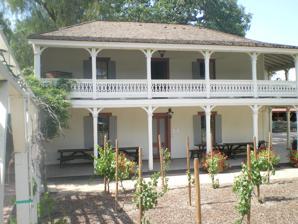
Building: Leonis Adobe
Country: United States of America
Year built: 1844
Historic house in California, United States United States historic place The Leonis Adobe U.S. National Register of Historic Places Los Angeles Historic-Cultural Monument No. 1 The Leonis Adobe, 2008 Show map of the Los Angeles metropolitan area Show map of California Show map of the United States Location 23537 Calabasas Rd., Calabasas , California Built 1844 Architectural style Monterey Colonial , Adobe , Queen Anne NRHP reference No. 75000433 LAHCM No. 1 Significant dates Added to NRHP May 29, 1975 Designated LAHCM August 6, 1962 The Leonis Adobe is a historic adobe located in what is now Calabasas , California . One of the oldest surviving private residences in Los Angeles County and one of the oldest surviving buildings in the San Fernando Valley , it  was  built in 1844 and was occupied by the wealthy rancher Miguel Leonis (October 20, 1824 – September 20, 1889) until his death. Afterward, the property was the subject of a legal dispute between his common law wife Espiritu Chijulla (1836 – May 10, 1906), heirs, and a daughter born out of wedlock; the dispute lasted more than 15 years in the courts. In 1961, the adobe had fallen victim to vandalism, and its owner applied for a permit to raze the structure and erect a supermarket in its place. Preservationists succeeded in having the adobe declared Los Angeles Historic-Cultural Monument #1 in 1962, saving it from the wrecking ball at the last minute. It was listed on the National Register of Historic Places in 1975. The adobe was restored and is operated as a living museum. History Early years The original portion of the adobe dates to 1844, but little is known about its use before it was acquired by Miguel Leonis. Some reports indicate that the adobe served as a stagecoach stop on the Camino Real between Mission San Buenaventura and Mission San Fernando Rey de España . Under Miguel Leonis The adobe was acquired by Miguel Leonis (1824–1889) in the 1850s or 1860s. Leonis was a bearded, 6-foot-4-inch (1.93 m) native of Cambo-les-Bains , a town in the traditional Basque province of Labourd in the French Pyrenees . He controlled much of the west end of the San Fernando Valley and part of Ventura County. The adobe was built in stages and, by the 1870s, Leonis had extensively enlarged and remodeled the dwelling into the Monterey Colonial -style mansion that remains today. He walled in the upper and lower porches to add more rooms. He added a Queen Anne-style veranda on the front of the house and paneled the walls of the living room. Leonis came to Southern California as "an ignorant Basque sheep herder and blossomed into a robber baron holding feudal sway by the aid of a small army of vaqueros ." The first land he acquired was the 1,100-acre (4.5 km 2 ) Rancho El Escorpión , in what is now the West Hills section of Los Angeles. He started as an employee at the ranch and bought half of the ranch from its owner when he became ill. The other half of the ranch was owned by a widowed mission Indian, Espiritu Chujilla . Leonis acquired Espiritu's land by marrying her, though the marriage was later denied by Leonis. He added to his holdings using the California homestead laws. Wherever his livestock grazed, he built a shack and had one of his 100 employees become a "tenant" to support his claim under the homestead law. To prevent competing homestead claims, Leonis and his vaqueros were in constant conflict with squatters. In 1875, a conflict with a group of former Union soldiers who tried to settle on his lands led to two weeks of violence and killings, culminating in a battle in what is now Hidden Hills . It was said that at the time of his death: "His flocks and herds ranged over a hundred hills, and his lands were measured in mileage rather than acres. When he died he left an estate valued at approximately $1,000,000." Espiritu Chujilla and the legal battle over Leonis' estate Main article: Espíritu_Chijulla § Legal_battle In 1889, Leonis died from wounds suffered by falling off and being run over by his wagon near Cahuenga, California . The accident was said to have resulted from his unsteady condition after "too free indulgence in sour wine." After his death, his will was read, identifying Espiritu Chujilla as his "faithful housekeeper" and leaving her only $10,000 with the balance of his estate going to his siblings. The Los Angeles Times reported that the entire French population was surprised that he left such a small sum to the woman "who has for nearly thirty years been considered his wife." Espiritu contested the will, and a decade of court battles followed that were covered in detail by the Los Angeles press. At a jury trial in 1891, Espiritu called 40 witnesses who testified that Leonis had publicly acknowledged her as his wife. When Espiritu appeared in court dressed in black with mourning veil attached to a black flat straw hat, the Los Angeles Times described her as "a typical Mexican of the original cast," with "a very dark complexion, small black eyes, nose blunt, mouth large and lips tightly compressed when in repose." When Espiritu took the stand, she testified that she met Leonis at the Escorpion Indian camp in 1859, lived with him for 30 years, and even had a daughter with him who died before adulthood. The grave identifying Leonis as the deceased child's father was offered as proof of their relationship. When an old friend of Leonis reported that Espiritu had previously lived out of wedlock with two other men, the Times reported in detail on the "Sensational Disclosures." After a five-week trial, the jury took less than a day to return its verdict finding in favor of Espiritu and awarding her one-half of the Leonis estate. However, Espiritu's legal troubles continued, as competing claims were made to the lands and swindlers pursued the uneducated Espiritu's money. The estate produced a "hopeless jumble" of over 100 lawsuits and was "rich feeding for many law firms." A young Hollywood tavern owner persuaded Espiritu to appoint him as her agent and to sign a blanket conveyance of all her property to him on the pretense that it would be easier to transact business in his name; further litigation followed to recoup income taken for his own benefit and to contest conveyances and mortgages he had made to others. So completely was Espiritu taken advantage of that "it is said that she was at one time reduced to a diet of acorns which she picked up off the ground at her home, her property being so tied up in the courts." When the 65-year-old Espiritu married an 18-year-old man, the Los Angeles Times could not restrain itself, noting that her new husband was "barely out of pinafores" and that the "frisky" old woman's "affections appear to have been bubbling at a lively rate, in spite of her well-worn widow's weeds." Litigation over the estate continued until 1905, and Espiritu continued living at the adobe until her death in 1906. 1910s to 1940s When Espiritu died, her son (by her first marriage), Juan Menendez, moved into the adobe with his family. Menendez built the barn that stands at the back of the adobe. Menendez was a blacksmith who also made wine and built the tank house at the adobe to store it. Menendez sold the property in 1922 to the Agoure family, for whom the community of Agoura was named. The Agoures remodeled the house in 1920, adding bathrooms and expanding the living room. The Agoures lost the property to foreclosure in 1931, and the adobe was reportedly used as a chicken dinner restaurant and later as a retirement home. In 1962, the Los Angeles Herald-Examiner reported that the last person to reside in the house was motion picture actor John Carradine , who had reportedly moved out of the refurbished adobe several years earlier. Campaign to preserve the adobe Around 1950, the site of the Leonis Adobe, then including 100 acres (0.40 km 2 ), was purchased by the Hidden Hills Corp., the principal sponsor of the Hidden Hills country community. Hidden Hills Corp. subdivided the surrounding 100 acres (0.40 km 2 ) into sites for ranch style homes ranging from 1.5 acres (6,100 m 2 ) to 10 acres (40,000 m 2 ). At the time, A.E. Hanson , president of Hidden Hills Corp., announced plans to restore the adobe. However, by early 1961, Milton Katz of the Woodland Hills Building and Finance Co. had acquired the adobe and sought to rezone the property to commercial use and to build a shopping center where the adobe sat. Opponents submitted petitions to the City Planning Commission and sought to establish protected landmark status for the property. While plans to demolish the adobe were pending, it was victimized by vandalism. Windows were smashed, walls and fixtures shattered, floors ripped, handrails on the stairs broken, and doors torn off. The Leonis Adobe Association appealed to the owner to take steps to safeguard the adobe and offered to fence the site at its own expense. Owner Milton Katz declined the offer of fencing and said there was "no need to safeguard the two-story building from vandals because he plans to tear it down as soon as his plans for a supermarket on the site are completed." Though the property had been appraised at $135,000, Katz reportedly wanted $100,000 more than that to sell. In August 1962, Katz's application to demolish the adobe was denied, and the newly formed City of Los Angeles Cultural Heritage Board designated the adobe as the city's first Historic-Cultural Monument. The debate over preservation of the Leonis Adobe led to a broader discussion about preserving the San Fernando Valley's history, with some opining that "the San Fernando Valley has no historical buildings or landmarks worth preserving." As efforts proved unsuccessful to find funding to pay the $240,000 demanded by the adobe's owner, Kay Beachy announced in March 1963 that she had paid the requested $240,000 to Milton Katz for the property. Mrs. Beachy agreed to hold the property until the Leonis Adobe Association could buy it from her, and Mayor Sam Yorty presented her with an award for her efforts in saving the adobe. Restoration The Leonis Adobe Association finally collected the funds to purchase the property in 1965. Extensive research was done to restore the adobe to its condition when Miguel Leonis lived there. After the restoration was completed, the adobe was opened to the public in 1966. Ghost stories According to legend , the Leonis Adobe is haunted, and was featured in the British paranormal television series Most Haunted in 2005. The first accounts of Leonis' ghost appearing at the adobe came in the 1920s when the first people outside the Leonis family moved into the adobe and began to remodel. According to Leonis' biographer Laura B. Gaye (1905–1981), the new residents heard footsteps on the stairs followed by two loud thuds from the upstairs bedroom resembling the sound of boots dropping to the floor. When the residents went upstairs to investigate, the room was filled with a strong soap aroma, a smell associated with Leonis who always appeared impeccably clean and smelled of soap. The noises continued, and the new owners learned to live with what they concluded was the prior owner's ghost. According to legend, in the 1930s, a woman who lived there was leaning against a railing that cracked and was pulled back by a ghost, saving her from serious injury. Other stories include a guest at the adobe reportedly seeing an image in the upstairs hallway that spoke in a female voice, "Chichita, Chichita" and thought to refer to the name by which Espiritu's granddaughter reported that her grandmother called her. A young Calabasas resident claimed to see the ghost of Leonis dressed in an old-fashioned coat walking his sheep dog down the street near the adobe. There are tales of people allegedly hearing digging sounds coming from the adobe, where according to legend, Leonis kept his fortune. Designation as historic site Leonis Adobe, c. 1960 Leonis Adobe is one of only four adobe residences remaining in the San Fernando Valley . It has been listed as a historic building at the city and national level as follows: When the Los Angeles Cultural-Historical Board was formed in 1962, Leonis Adobe was the first site designated as a Historic-Cultural Monument. By 2007, there were nearly 900 numbered sites that had received the designation, but Leonis Adobe has the prestige of having been designated as Historic-Cultural Monument #1. In 1975, the adobe was listed on the National Register of Historic Places . Leonis Adobe Museum Living History Museum Barn at Leonis Adobe The Leonis Adobe in recent years has operated as a living history museum to the California ranch style of life. The museum is a popular location for school field trips in which students step back in time to the 1880s by touring the property and participating in recreations of 1880s lifeways. Students are able to pet, feed, and observe ranch animals under supervision of museum tour guides. PBS' Visiting... With Huell Howser In January 2010 Huell Howser spotlighted the Leonis Adobe on his show Visiting... for PBS (a spin-off of his California Gold series). The program featured the grounds, the adobe, the staff, and interviews with several characters at the museum. Plummer House Plummer House Plummer House, 2008 Built 1874 Architect Eugene Raphael Plummer California Historical Landmark Designated January 11, 1935 Reference no. 160 In 1983, the Plummer House was moved to the grounds of the Leonis Adobe Museum. The Plummer House was built in 1874 in Plummer Park , West Hollywood by Eugene Raphael Plummer. It was known as the "Oldest House in Hollywood" and was designated as a California Historic Landmark #160 in 1935. It fell into disrepair and was the victim of vandalism and fires. The Leonis Adobe Association in conjunction with the Los Angeles Conservancy arranged with the county to move the front part of the Plummer House to its current location on the Leonis Adobe grounds. The Plummer House has been restored and is used as the visitor center and gift shop for the Leonis Adobe Museum. References